JAMK University of Applied Sciences

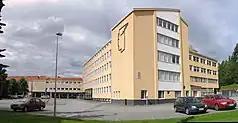
JAMK main campus.

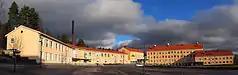
JAMK main campus (2008).

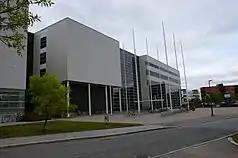
Lutakko campus (also known as Dynamo).

Jamk University of Applied Sciences is a university of applied sciences (a polytechnic) in Finland, in the region of Central Finland. Jamk offers a wide variety of degree programmes in both Finnish and English as well as opportunities for open studies that students can complete either online or on campus, depending on the course. Working life-oriented research, development and innovation (RDI) work is one of the basic tasks of Jamk as a University of Applied Sciences.